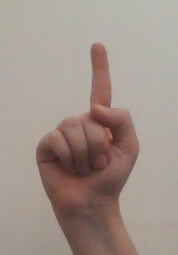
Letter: bb